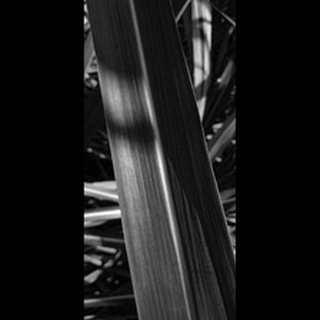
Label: healthy_sugarcane